Michael I Cerularius

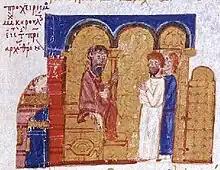
The enthronement of Michael I, from the "Madrid Skylitzes"

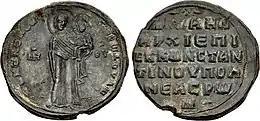
Lead seal of Michael I as Ecumenical Patriarch of Constantinople

Michael I of Constantinople ("Cerularius" or "Keroularios"; ; 1000 – 21 January 1059) was the Ecumenical Patriarch of Constantinople from 1043 to 1059. His disputes with Pope Leo IX over church practices in the 11th century played a role in the events that led to the Great Schism in 1054.